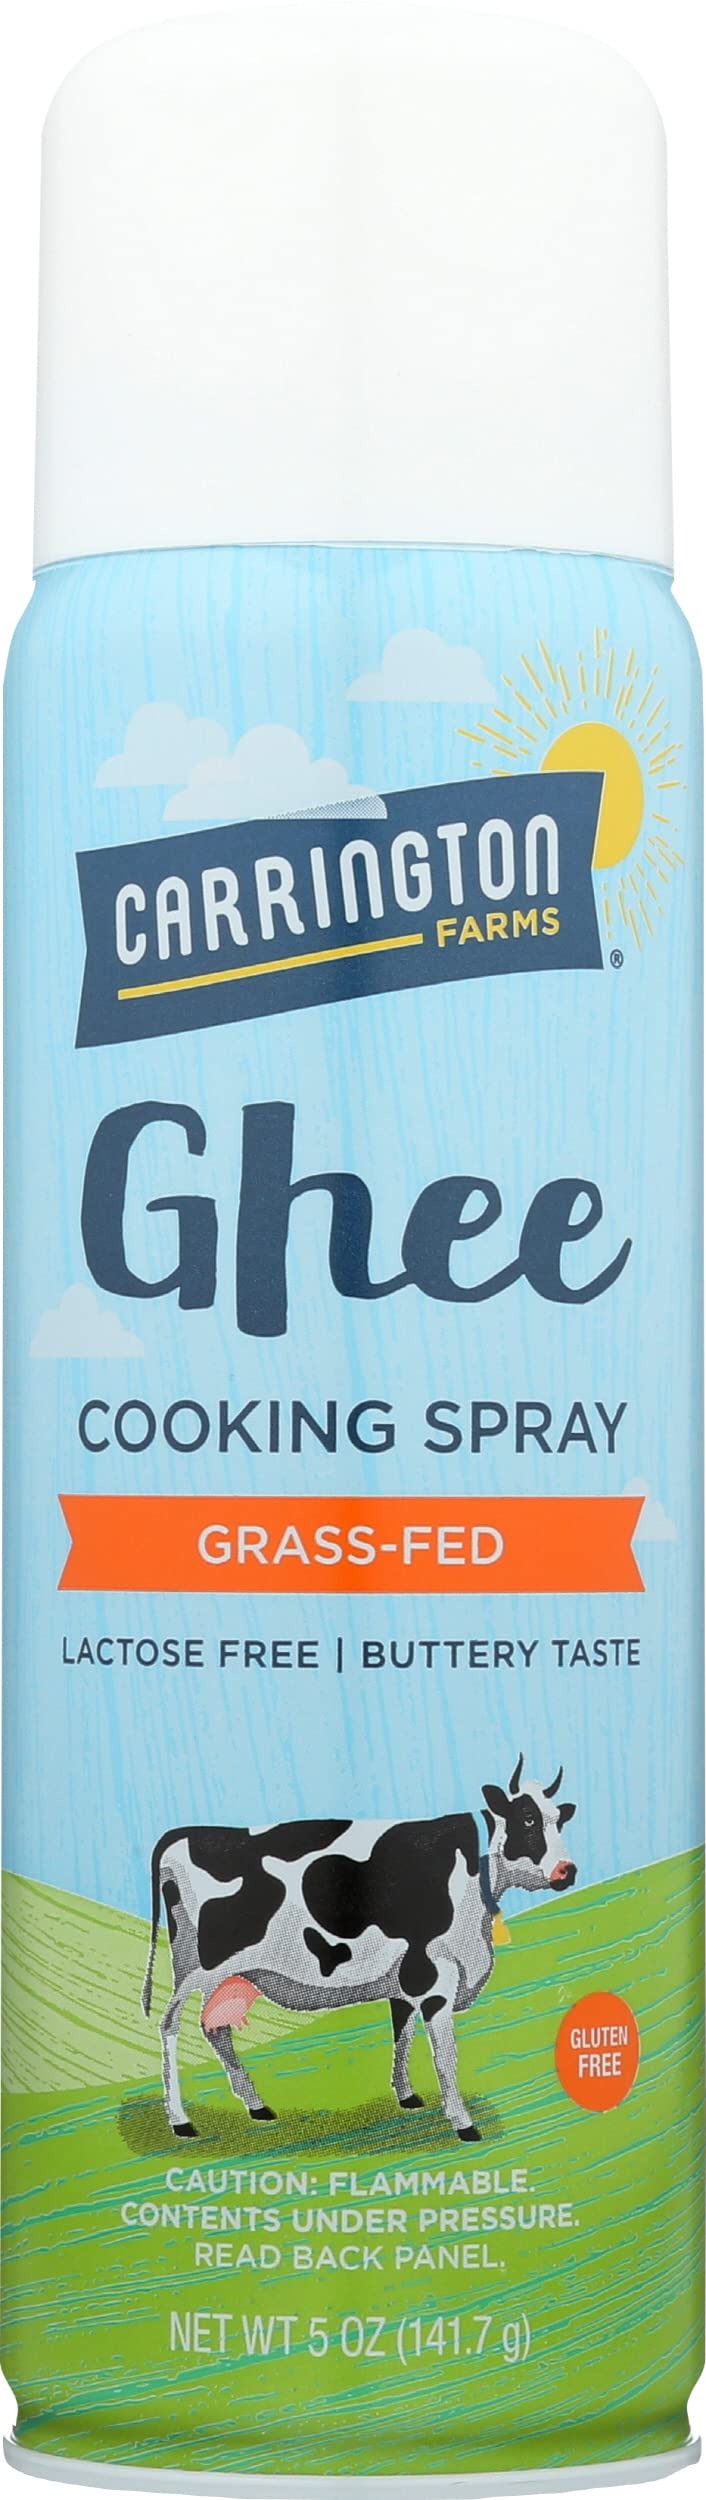
Item Name: Carrington Farms Ghee Cooking Spray, Gluten Free, 5 Ounce (Pack of 6)
Bullet Point 1: Warm, Buttery Taste.
Bullet Point 2: Made From Grass-Fed Ghee.
Bullet Point 3: Perfect For Medium-High Heat Cooking.
Bullet Point 4: Great Alternative To Traditional Cooking Sprays.
Bullet Point 5: Comes In A 5 Oz. Bottle With Spray Nozzle.
Value: 30.0
Unit: Ounce

Price: 37.59